Galipatam

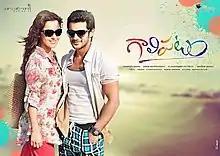
Film poster

Galipatam ("English": "Kite") is a 2014 Telugu romantic drama film directed by Naveen Gandhi and produced by Sampath Nandi, Kiran Muppavarapu and Vijayakumar Vattikuti. The film stars Aadi, Erica Fernandes and Kristina Akheeva in the lead roles, with actors Rahul Ravindran and Preethi Rana in other prominent roles. The music has been composed by Bheems Ceciroleo. The film was released on 8 August 2014, which received mixed reviews from critics and audiences.